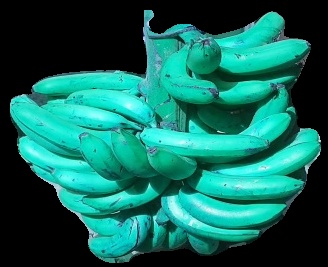
Variety: pachbale
Grade: grade3